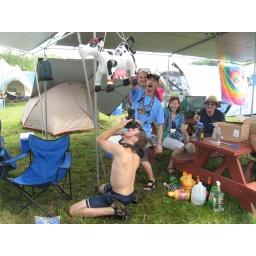
holly shit, there is a chicken in that cows ass